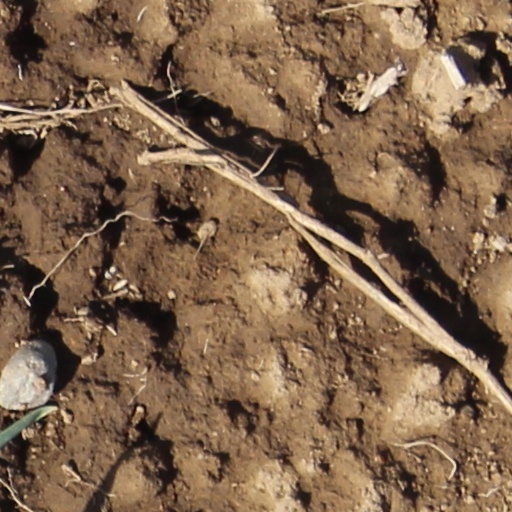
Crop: wheat